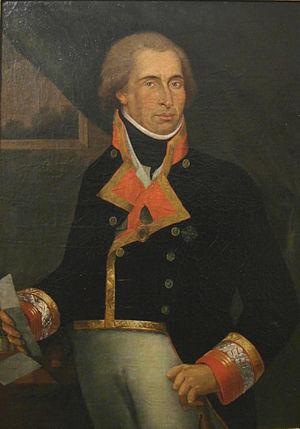
La baie Burrard, également appelée passage Burrard ou parfois anse Burrard, est un bras de mer relativement peu profond au sud-ouest de la Colombie-Britannique. Cette baie, formée durant la dernière période glaciaire, sépare d'une part la ville de Vancouver et le reste de la péninsule Burrard et d'autre part les pentes des montagnes North Shore, contreforts de la Chaîne Côtière, où se situent la ville de Vancouver Ouest et la ville et le district de Vancouver Nord.